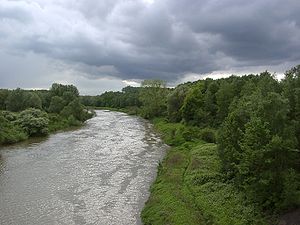
Lippe
Lippe i Lünen
Lippe er en flod i Nordrhein-Westfalen i Tyskland, og en af sidefloderne til Rhinen fra højre med en længde på 255 km. Floden har sit udspring ved kanten af Teutoburger Wald i Bad Lippspringe nær byen Paderborn. Floden løber vestover gennem Paderborn, Lippstadt og så nordover langs kanten af Ruhrområdet, gennem byerne Hamm, Lünen, Haltern og Dorsten. Floden munder ud i Rhinen ved Wesel.